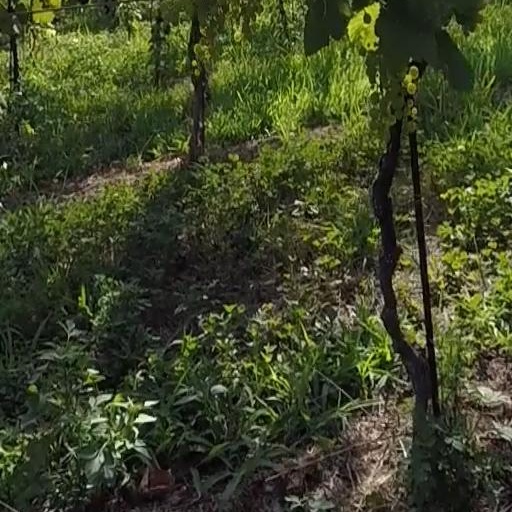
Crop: grape